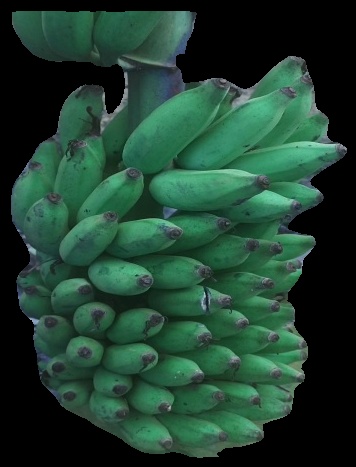
Variety: elakki-bale
Grade: grade2